Deforestation

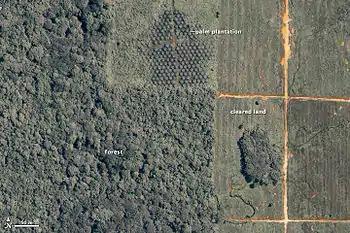
A satellite image showing deforestation for a palm oil plantation in Malaysia

As a result, the presence or absence of trees can change the quantity of water on the surface, in the soil or groundwater, or in the atmosphere. This in turn changes erosion rates and the availability of water for either ecosystem functions or human services. Deforestation on lowland plains moves cloud formation and rainfall to higher elevations.